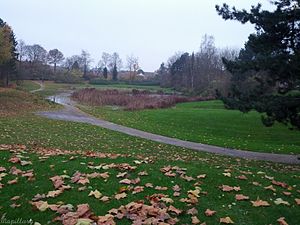
Elverparken
Udsigt over søen i Elverparken i Herlev
Elverparken i Herlev
Elverparken er den næststørste park i Herlev. Den nordligste og flade del af parken er anlagt i 50'erne. Den sydligste del med terræn har tidligere været grusgrav. Denne del af parken er anlagt som park i 60'erne. Sidenhen er den sydlige del af parken omlagt af flere gange – især pga. stigende grundvandsstand i området. Ved renovering i 2016 blev der anlagt en sø for at forhindre oversvømmelse og for at undgå at skulle pumpe grundvand op fra parken.